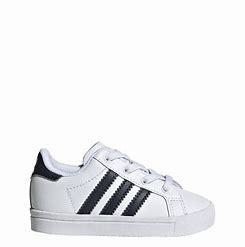
Brand: Adidas
Model: Coast Star